Afro-Argentines

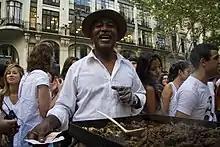
Gastronomic Patio on May Avenue in Buenos Aires.

In this way, terms such as "morochos" or "criollos" (which expanded its original colonial meaning, that was referred only to Spanish-descent whites born in the Americas) came to be used to catalog the vast majority of the population that was not clearly white (or whites descendants of Spanish from the colonial period in the case of "criollos"), helping later the narrative of the disappearance of indigenous and black people in the country. The very people belonging to these races (which were already heavily racially mixed, especially in the case of blacks) actively sought to identify with the new categories since they were symbolically closer to whiteness, which made possible more benefits and less discrimination. Only blacks with dark skin were considered as such, and being a minority even within the Argentine black population itself, they were considered as isolated cases or foreigners (since, from the late 19th century, several of them were free African immigrants who arrived recently mainly from Cape Verde). In the case of indigenous people, only those who were part of the indigenous nations that still survived (who represented a small minority) came to be considered as such, but not those who were part of the majoritarian "non-indigenous" Argentine society.